Staveley Coal and Iron Company

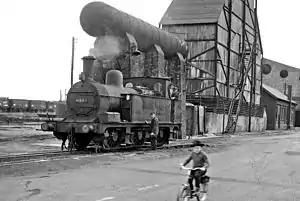
The works was unusual in hiring locomotives for internal shunting work from the Main Line Railways as in 1963

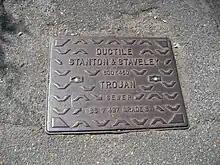
Stanton & Staveley manhole cover

The Staveley Coal and Iron Company Limited was an industrial company based in Staveley, near Chesterfield, north Derbyshire.